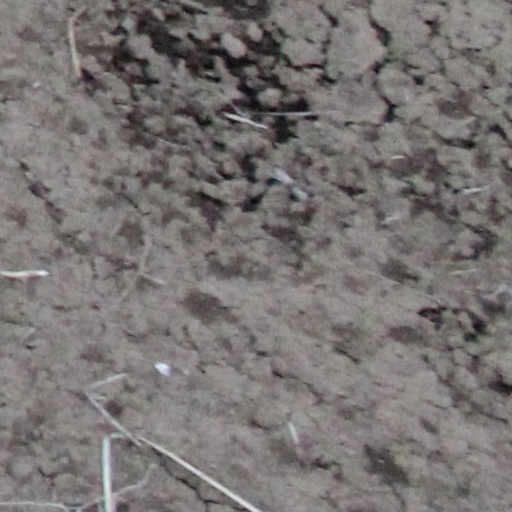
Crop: wheat